2004 Oregon Ballot Measure 37 and 2007 Oregon Ballot Measure 49

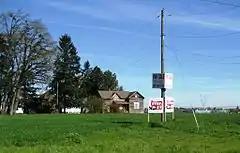
Sign opposing Measure 49 on rural farm in Wilsonville

Oregon Ballot Measure 37 was a controversial land-use ballot initiative that passed in the U.S. state of Oregon in 2004 and is now codified as Oregon Revised Statutes (ORS) 195.305. Measure 37 has figured prominently in debates about the rights of property owners versus the public's right to enforce environmental and other land use regulations. Voters passed Measure 49 in 2007, substantially reducing the impact of Measure 37.